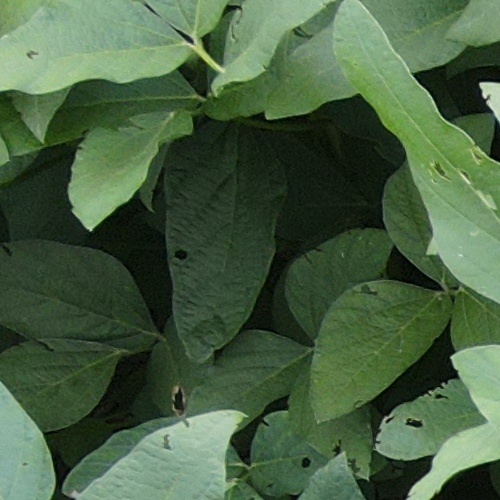
Label: Caterpillar